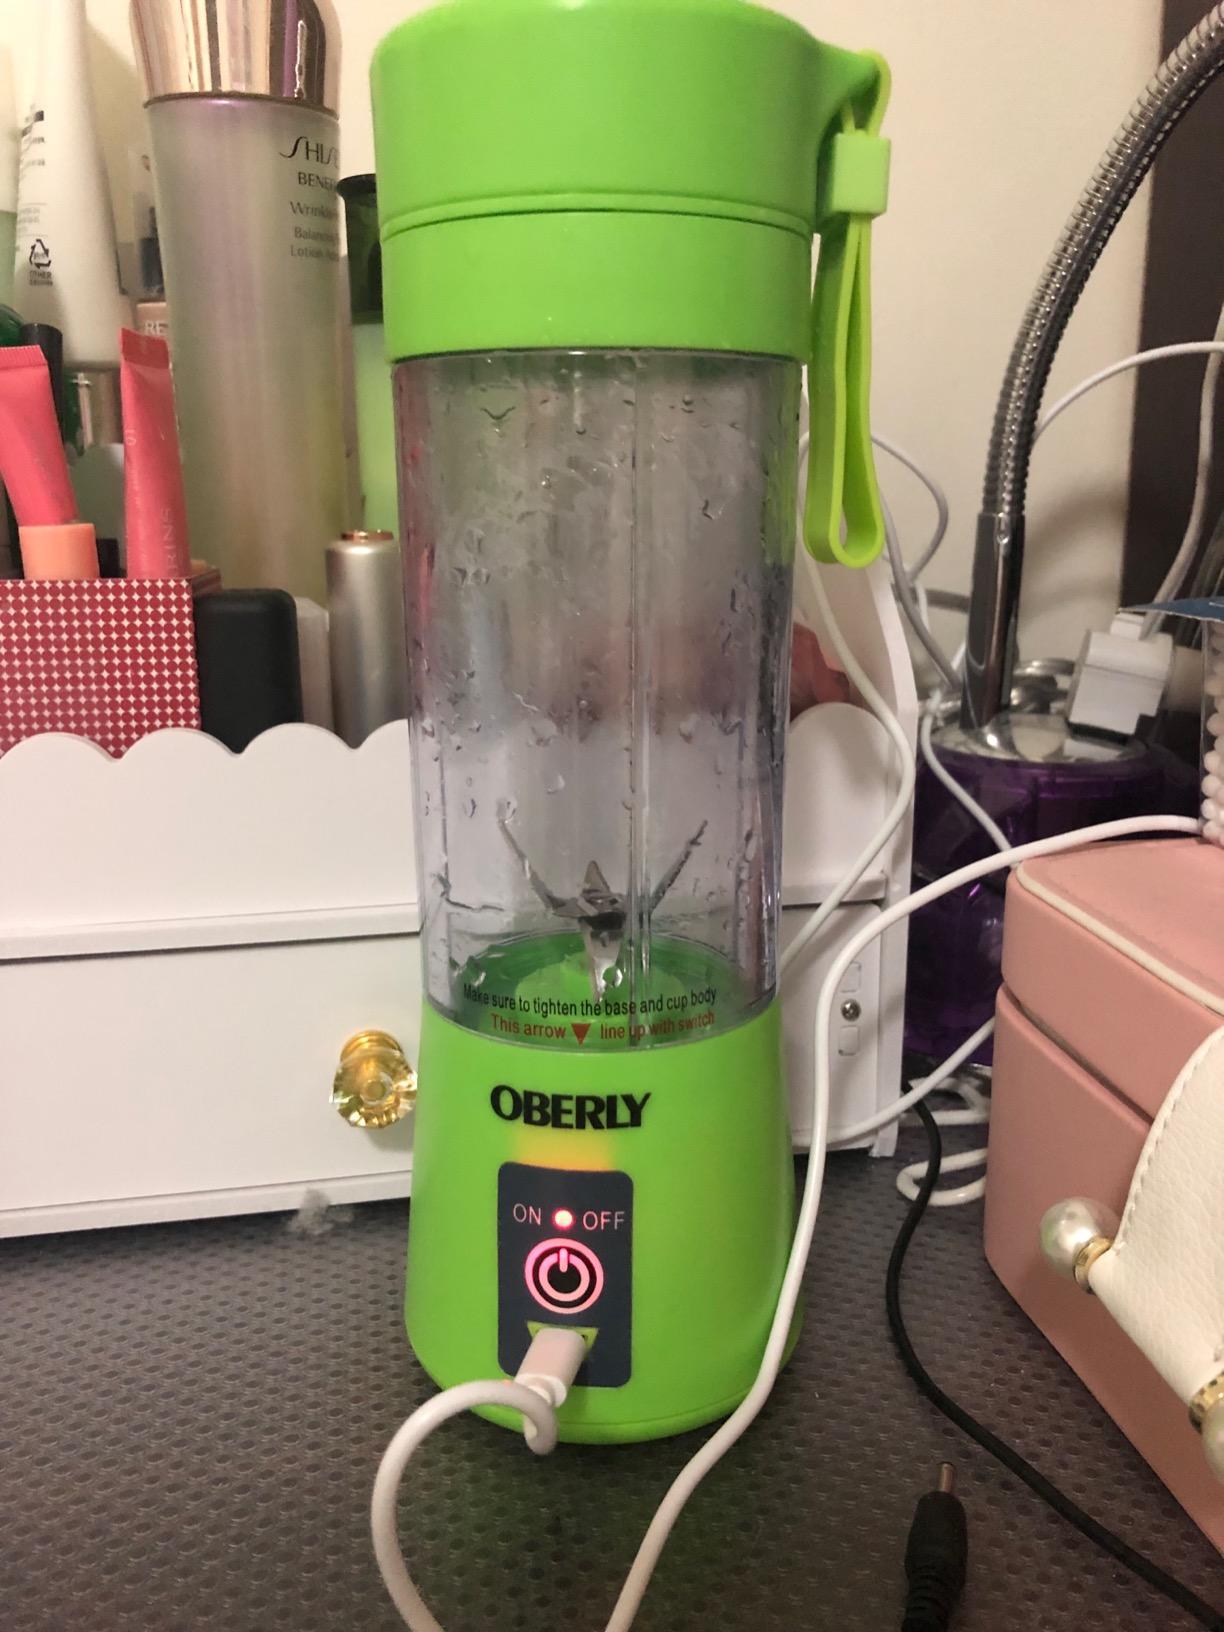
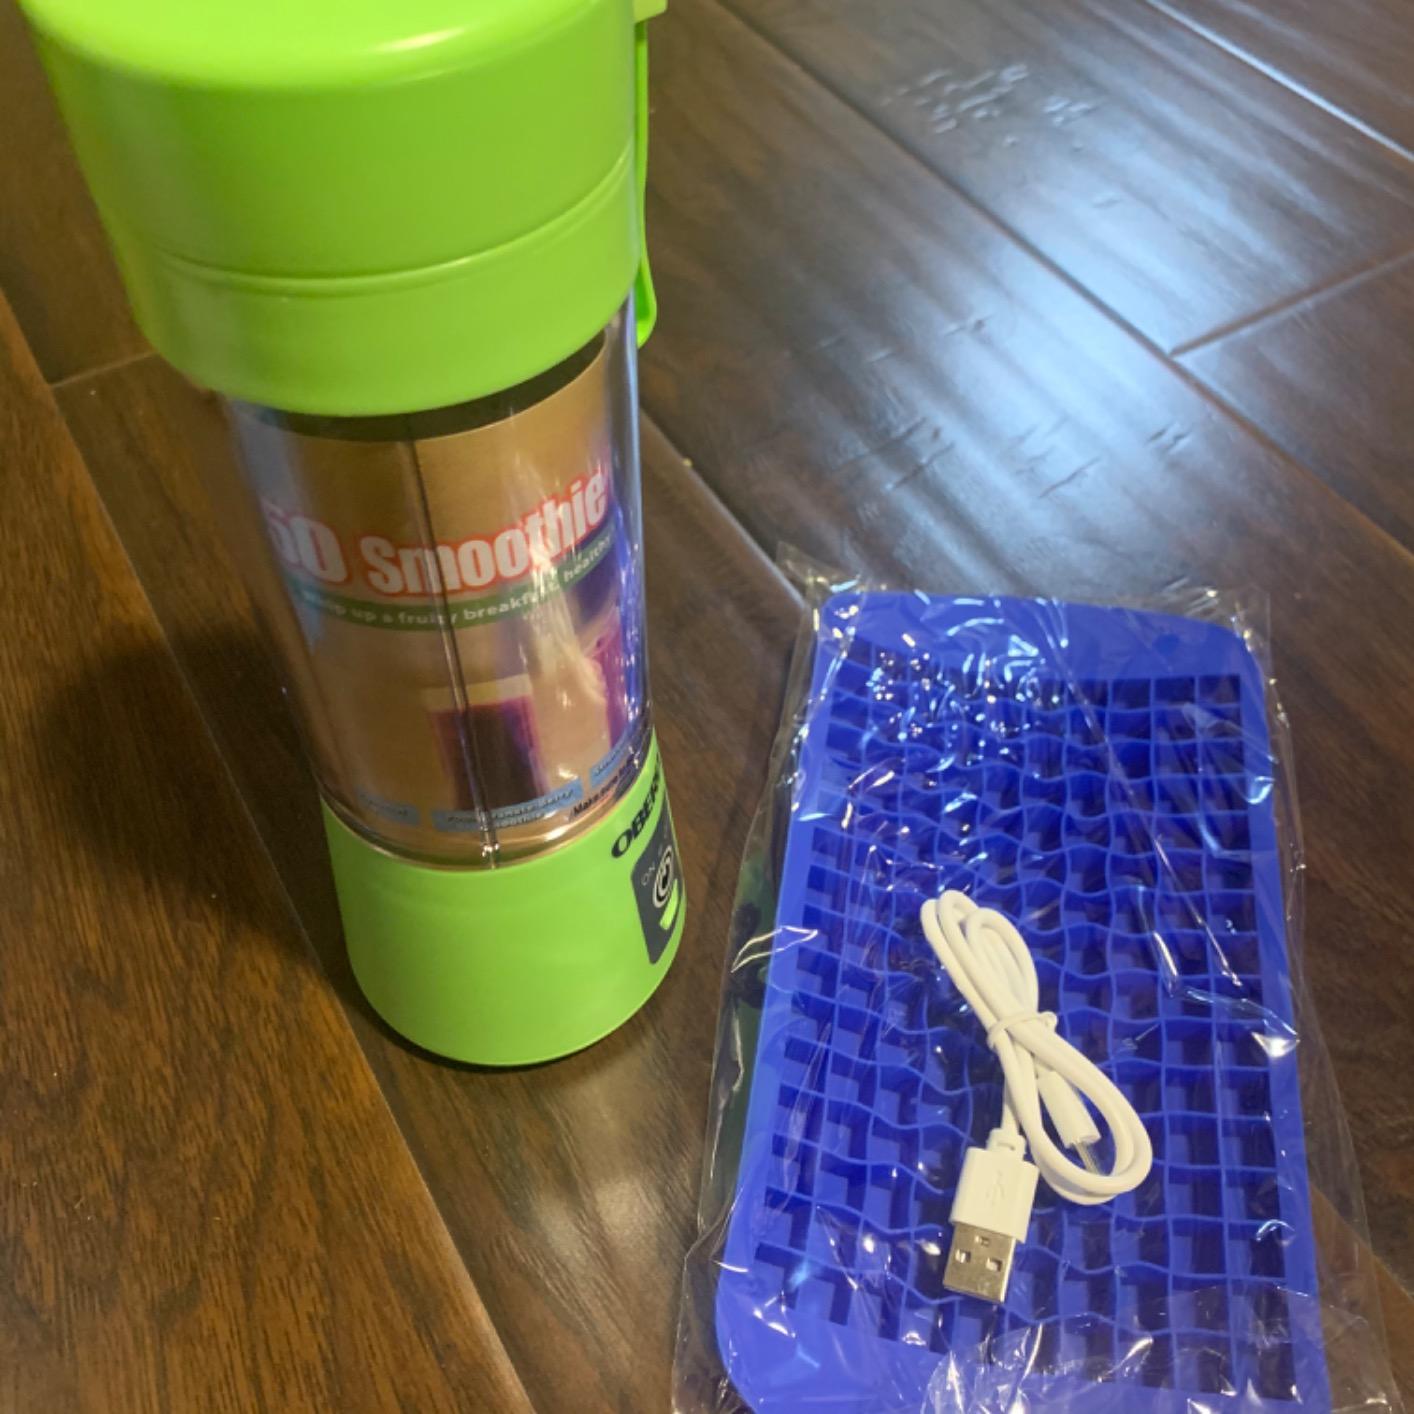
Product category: items_blender
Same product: yes